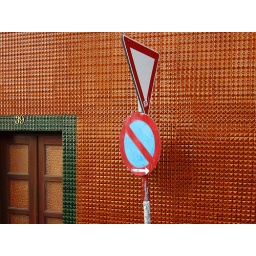
street signs in Sines